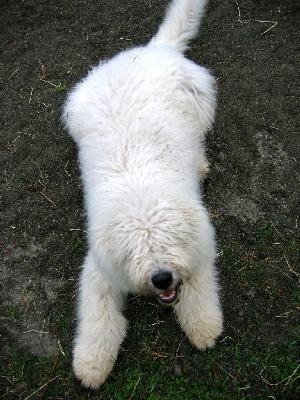
komondor